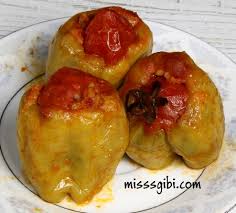
Yemek: biber_dolmasi